Edward Francis Burney

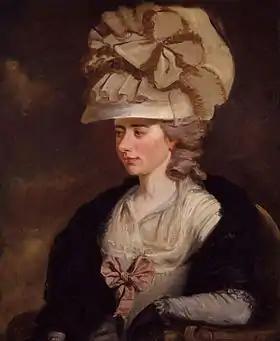
Portrait of Frances Burney, by Edward Francis Burney, circa 1784-1785, now at the National Portrait Gallery.

Edward Francis Burney (7 September 1760 – 16 December 1848) was an English painter. His middle name is sometimes given as "Francisco" or "Francesco".